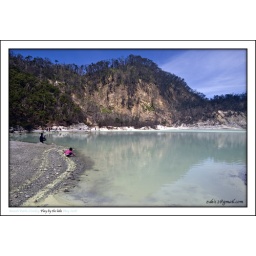
play by the white lake